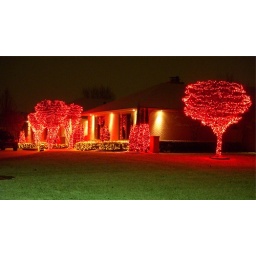
A red and green Christmas home photographed in Sterling Heights, MI.